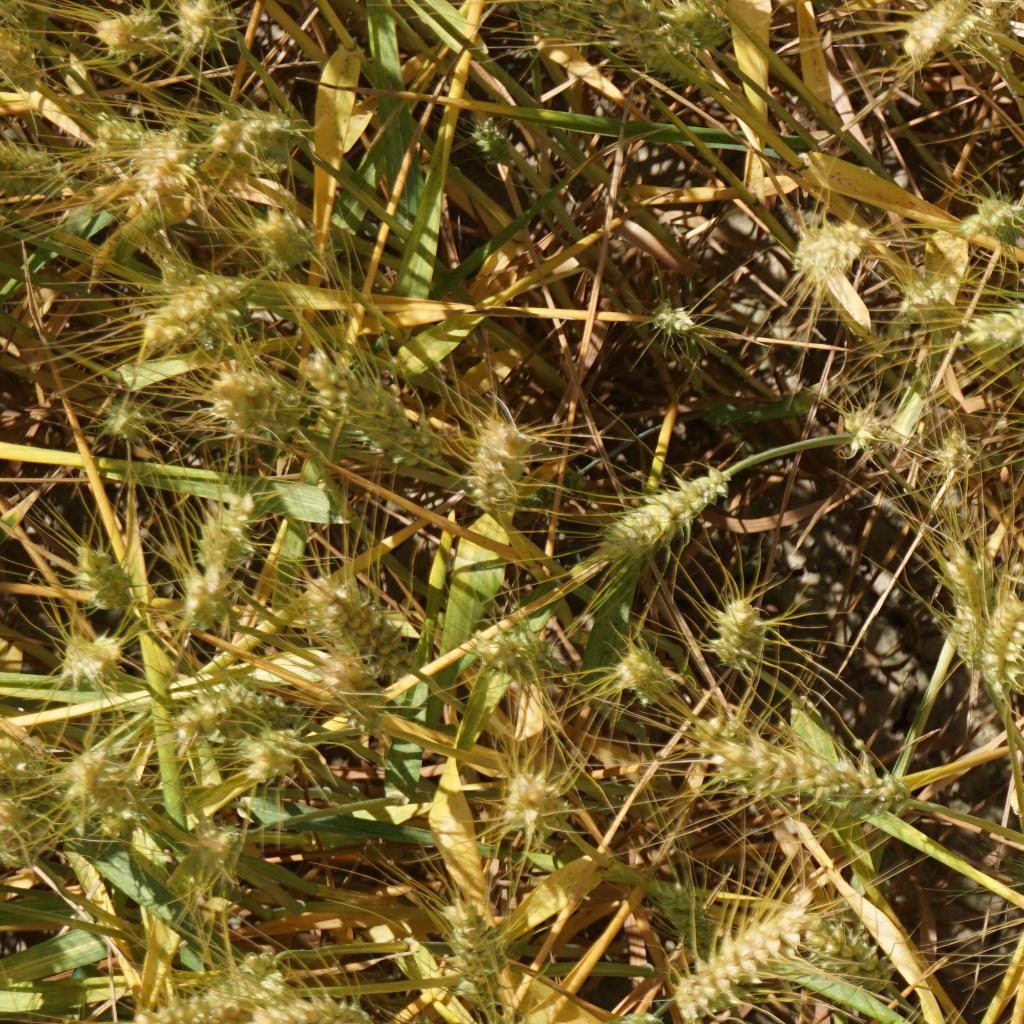
Country: France
Location: Gréoux
Wheat development stage: Filling - Ripening